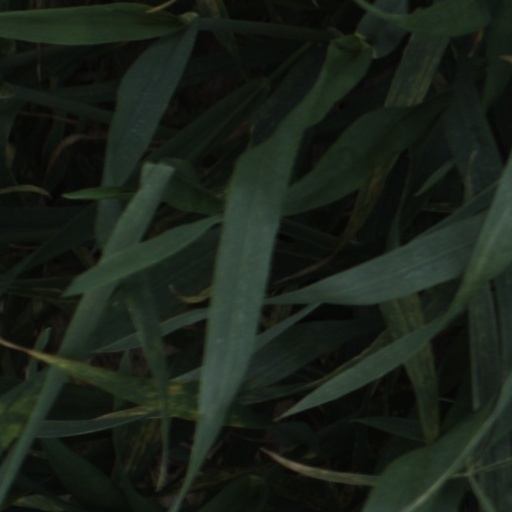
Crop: wheat